Tudor Panțîru

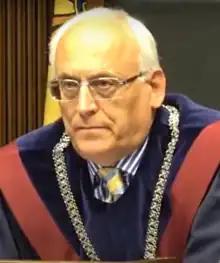
Panțîru in 2017

Tudor Panțîru (born 26 October 1951) is a Moldovan and Romanian judge, politician and diplomat, former President of the Constitutional Court of Moldova, and former international judge of the Constitutional Court of Bosnia and Herzegovina (2002–2021).